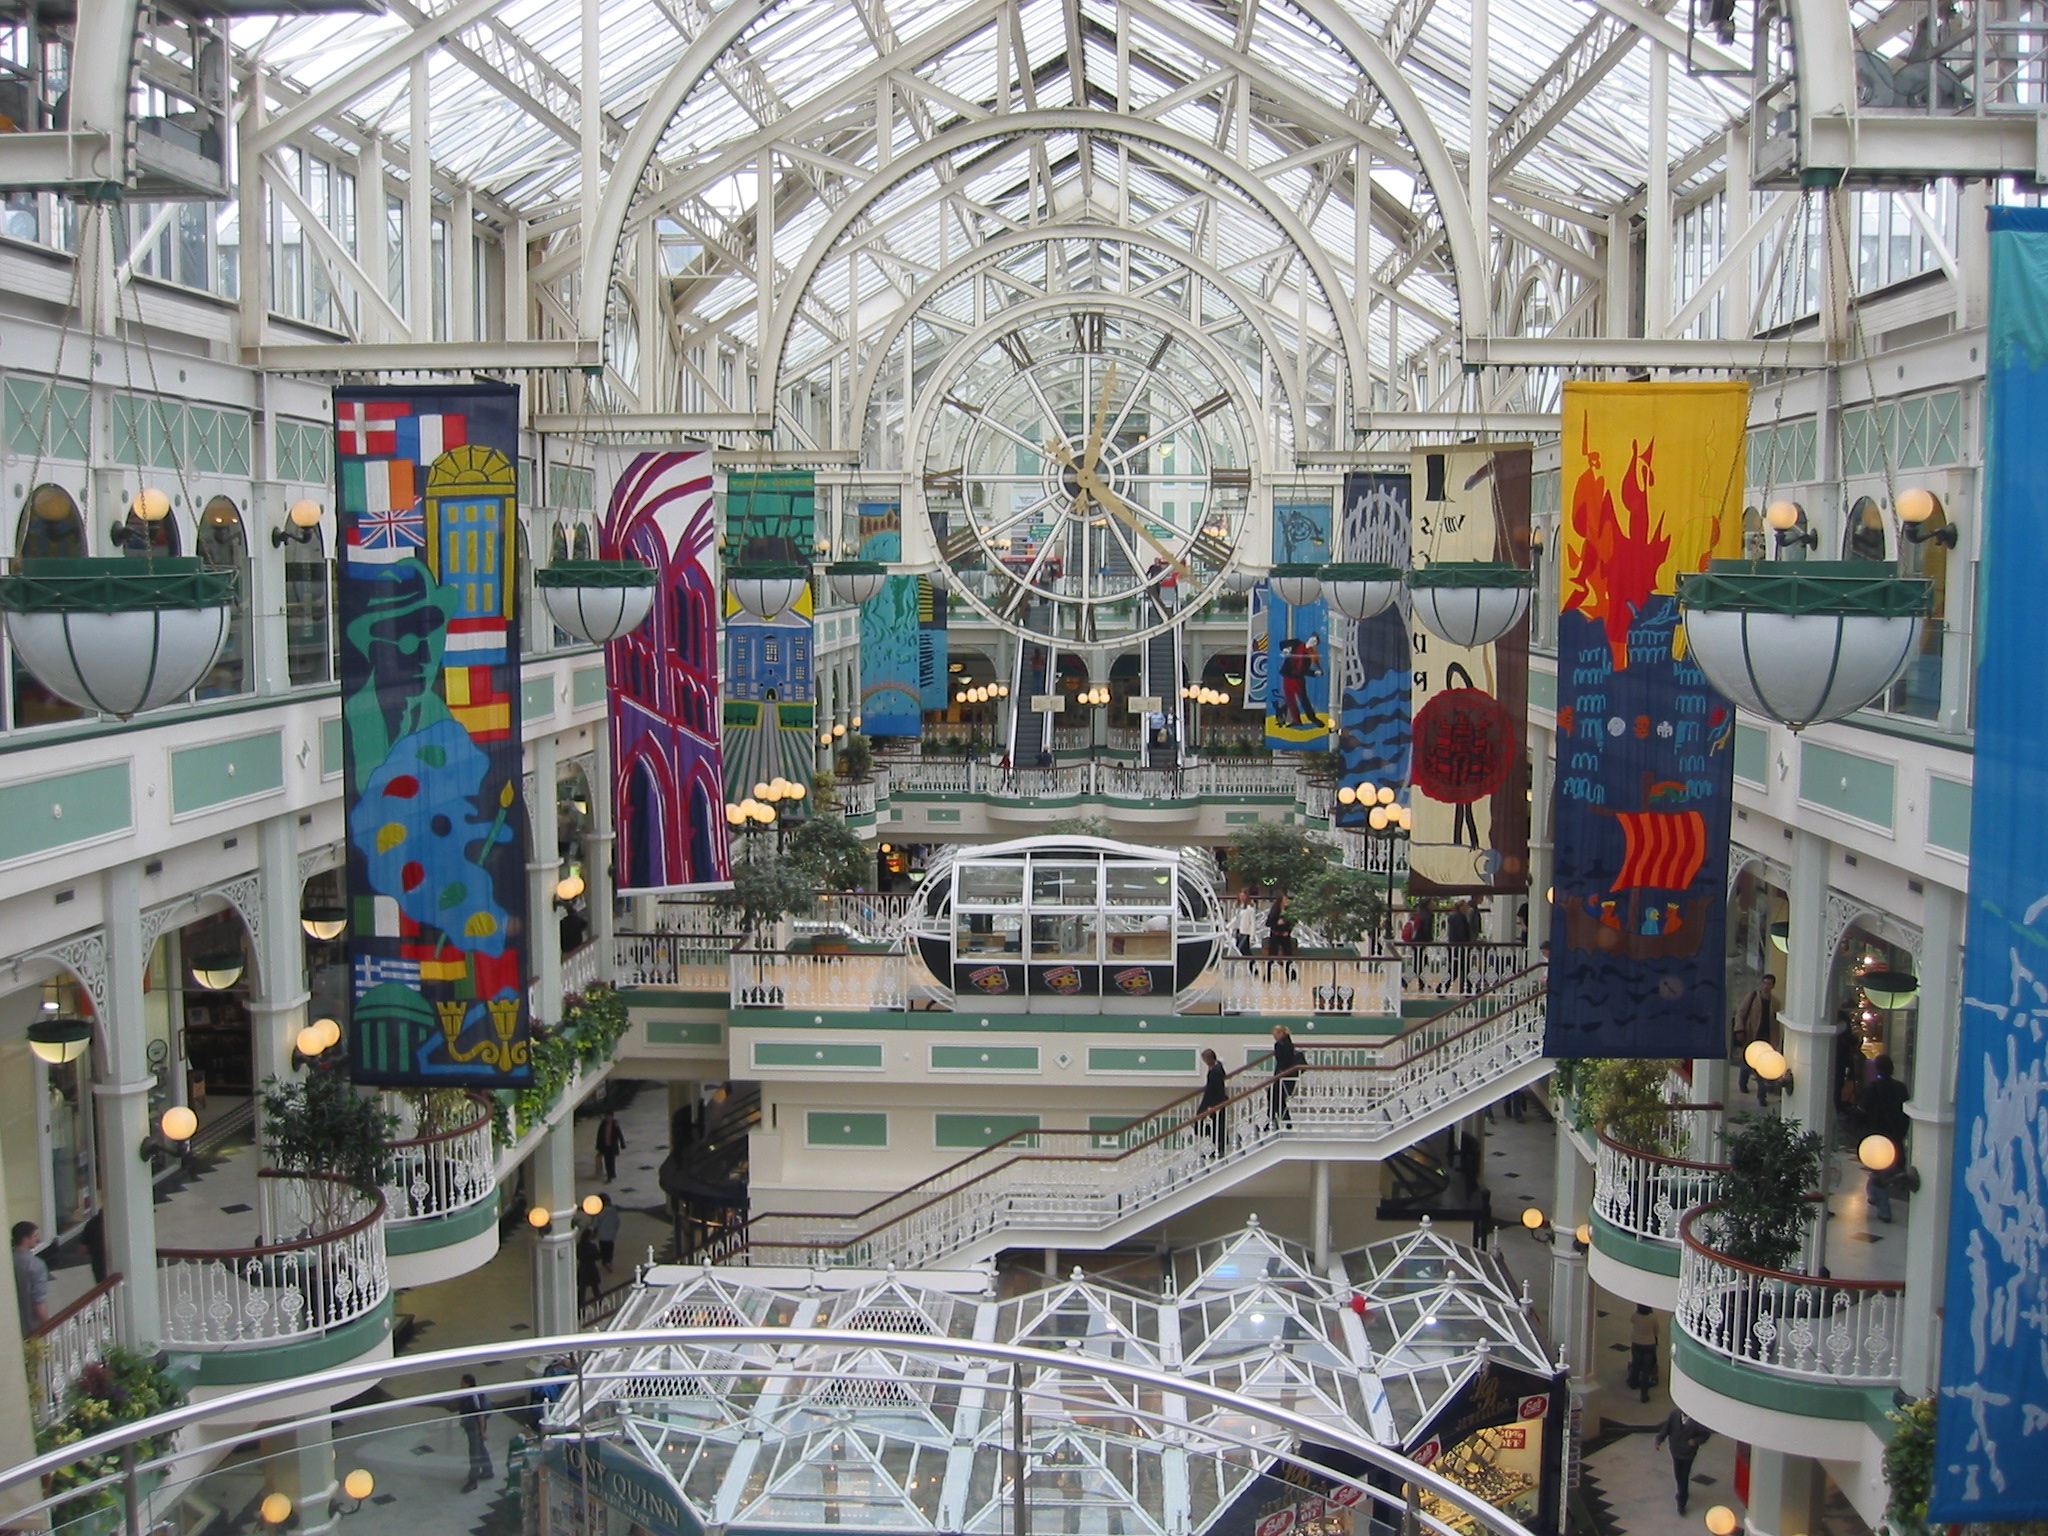
city, transport, vehicle, amusement park, public transport, infrastructure, ireland, shopping centre, metropolis, retail, dublin, shopping mall, glass roof